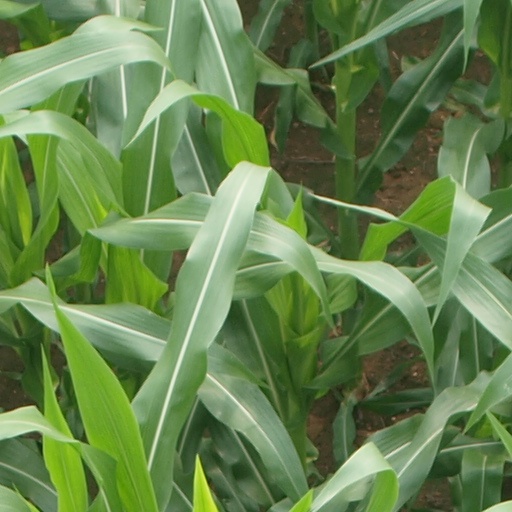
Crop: maize; corn